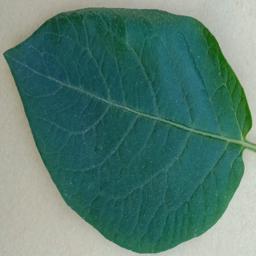
Label: Potato___Healthy